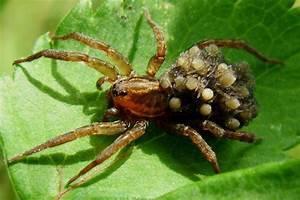
spider